Foulognes

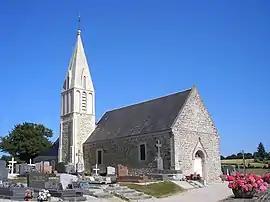
The church in Foulognes

Foulognes is a commune in the Calvados department in the Normandy region in northwestern France.